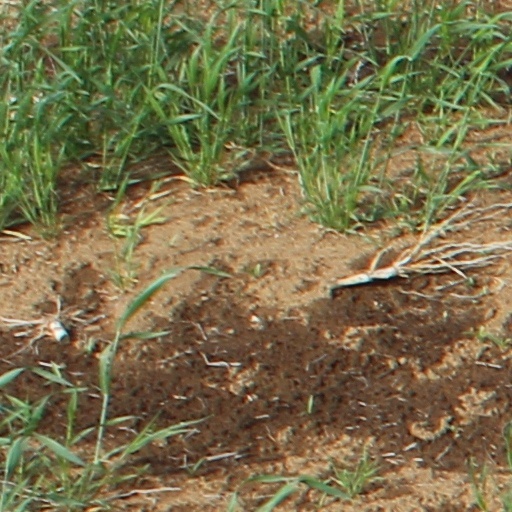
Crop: wheat